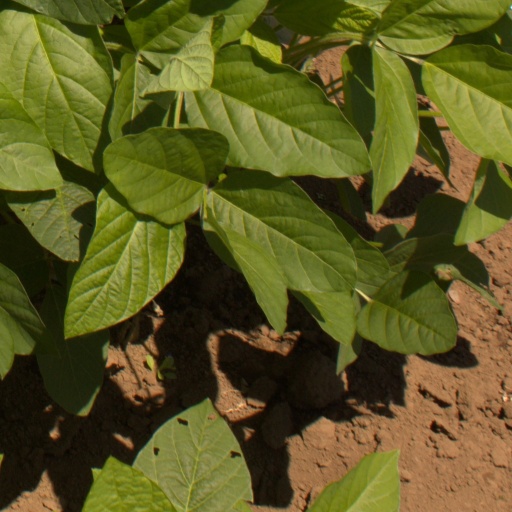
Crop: soybean